Bell Centre

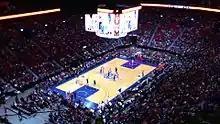
Bell Centre in a basketball configuration.

Since October 2010, Bell Centre has hosted selected NBA preseason games, primarily featuring the Toronto Raptors; the first was held on October 22, 2010, with the Raptors hosting the New York Knicks. It has since hosted preseason games as part of the NBA Canada Series, which have also included all-U.S. games.